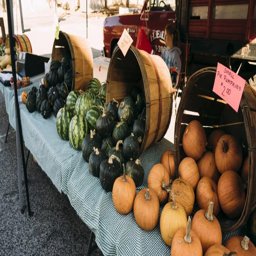
farm fresh pumpkins and squash